Julius La Rosa

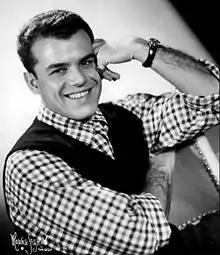
La Rosa in 1955

Julius La Rosa (January 2, 1930 – May 12, 2016) was an American traditional popular music singer, who worked in both radio and television beginning in the 1950s.